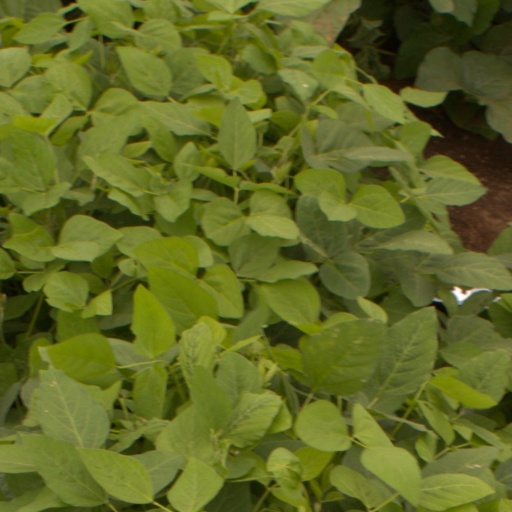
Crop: soybean